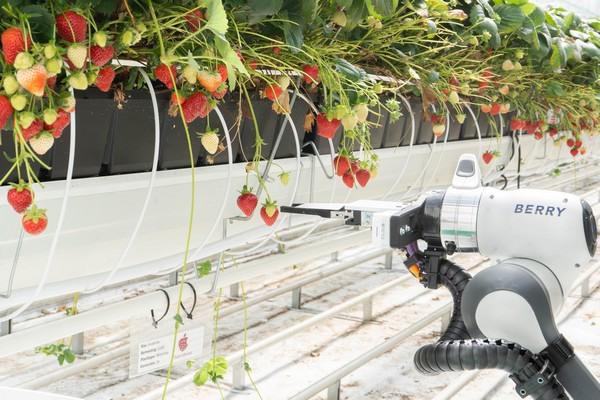
Mimea inayoendelea kukua na kustawi vizuri na kunawiri, iliyooteshwa kwa kutumia njia na mfumo wa kilimo cha kisasa na cha kitaalamu cha kitekinolojia zaidi, kinachohusisha matumizi ya mashine mbalimbali katika utendaji kazi wake.